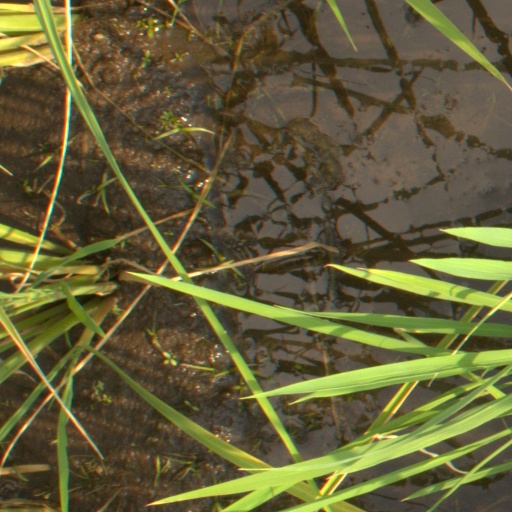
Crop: rice